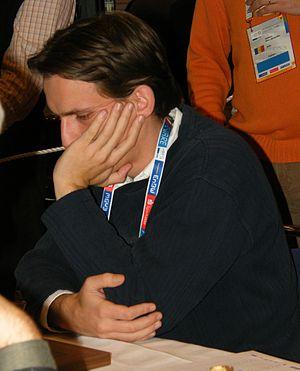
Levente Vajda est un joueur d'échecs roumain né le 13 février 1981 à Odorheiu Secuiesc.